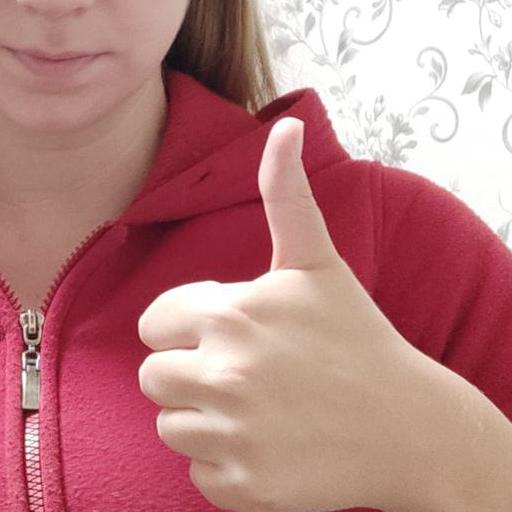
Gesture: like